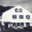
Label: house